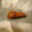
Label: caterpillar